Christmas flood of 1964

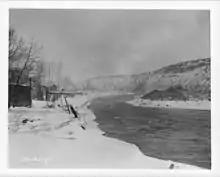
The freeze of December 1964 that occurred before the flood

An atypical cold spell began in Oregon on December 13, 1964, that froze the soil, and it was followed by unusually heavy snow. Subsequently, an atmospheric river brought persistent, heavy, warm rain. The temperature increased by . This melted the snow, but left the soil frozen and impermeable. Some places received the equivalent of a year's rain in just a few days. Albany, Oregon, received of rain in December, almost double its average December rainfall of . Detroit, Oregon recorded an extra of rain, and at Crater Lake, where the average normal December rainfall is , there was over of rain. As rivers and streams overflowed and the soil became saturated, mudslides occurred, roads closed, and reservoirs overflowed. Many towns were isolated. By the end of the flood, every river in Oregon was above flood stage, and more than 30 major bridges were impassable.